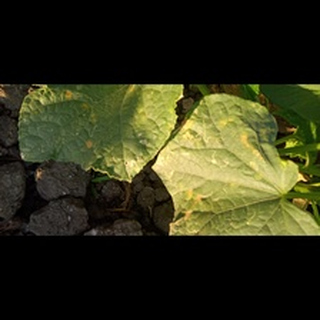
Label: diseased_cucumber